Afrin Canton

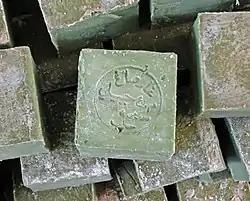
Aleppo soap

A diverse agricultural production was at the heart of the Afrin Canton's economy, traditionally olives in particular, and more recently there was a focus on increasing wheat production. A well-known product from the area is Aleppo soap, a hard soap made from olive oil and lye, distinguished by the inclusion of laurel oil. While Afrin Canton has been the source of olive oil for Aleppo soap since antiquity, the destruction caused by the Syrian Civil War to other parts of Aleppo governorate increasingly made the entire production chains locate in Afrin Canton. At the height of the fighting for Aleppo, up to 50 percent of the city's industrial production was moved to Afrin Canton. As of early 2016, two million pairs of jeans were produced per month and exported across Syria. In January 2017, 400 textile industry workshops counted 17,000 employees, supplying the whole of Syria.